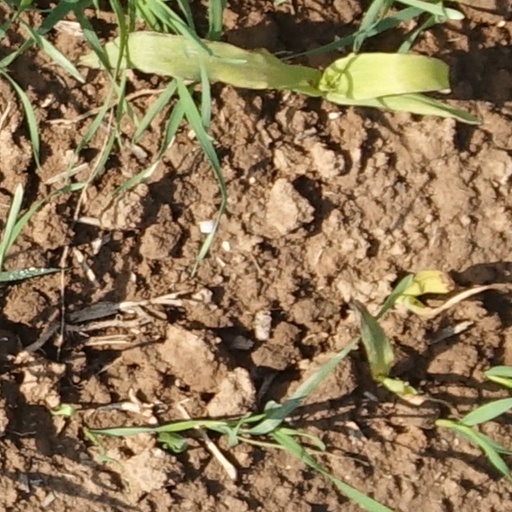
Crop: wheat